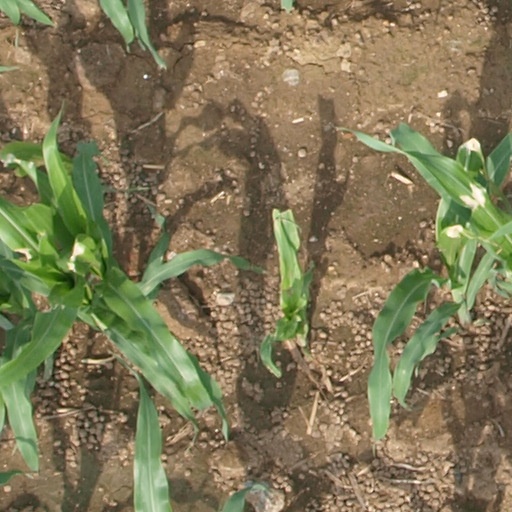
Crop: maize; corn